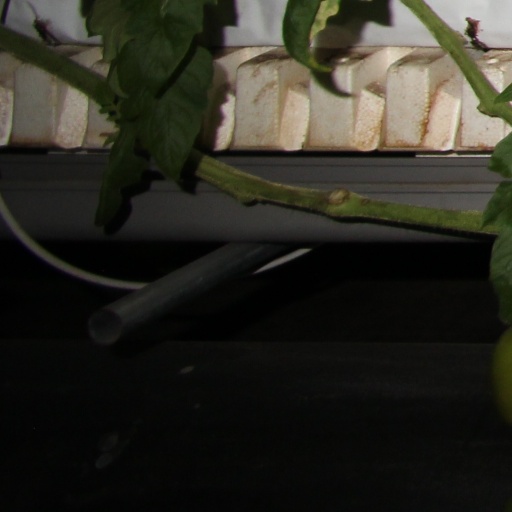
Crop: tomato